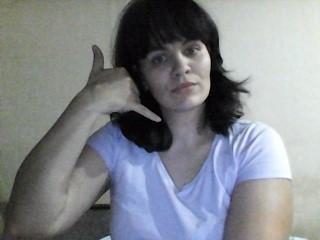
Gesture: call